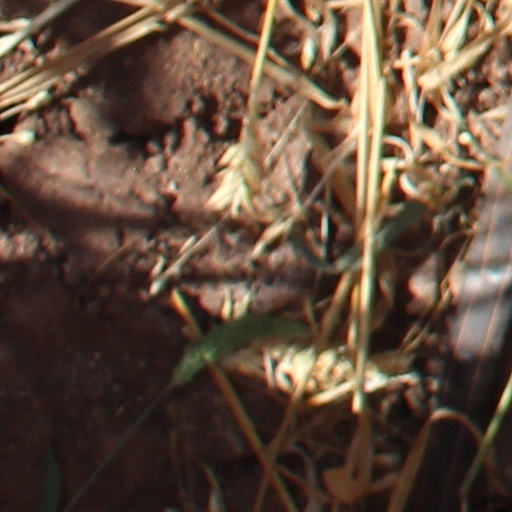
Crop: wheat